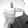
ASL letter: T